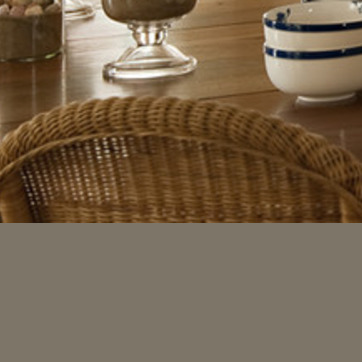
Material: other